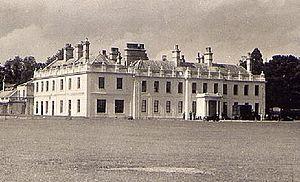
Sir John Bampfylde, 1ᵉʳ baronnet de Poltimore et du Nord Molton et Tamerton Foliot, le tout dans le Devon, était un avocat et homme politique anglais. Il était l'un des dirigeants parlementaires du Devonshire pendant la guerre civile.